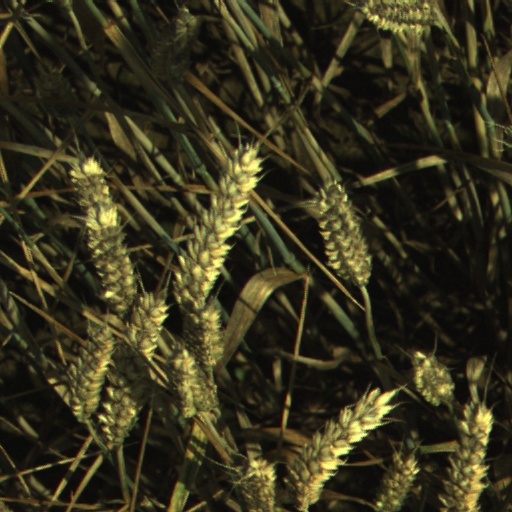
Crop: wheat